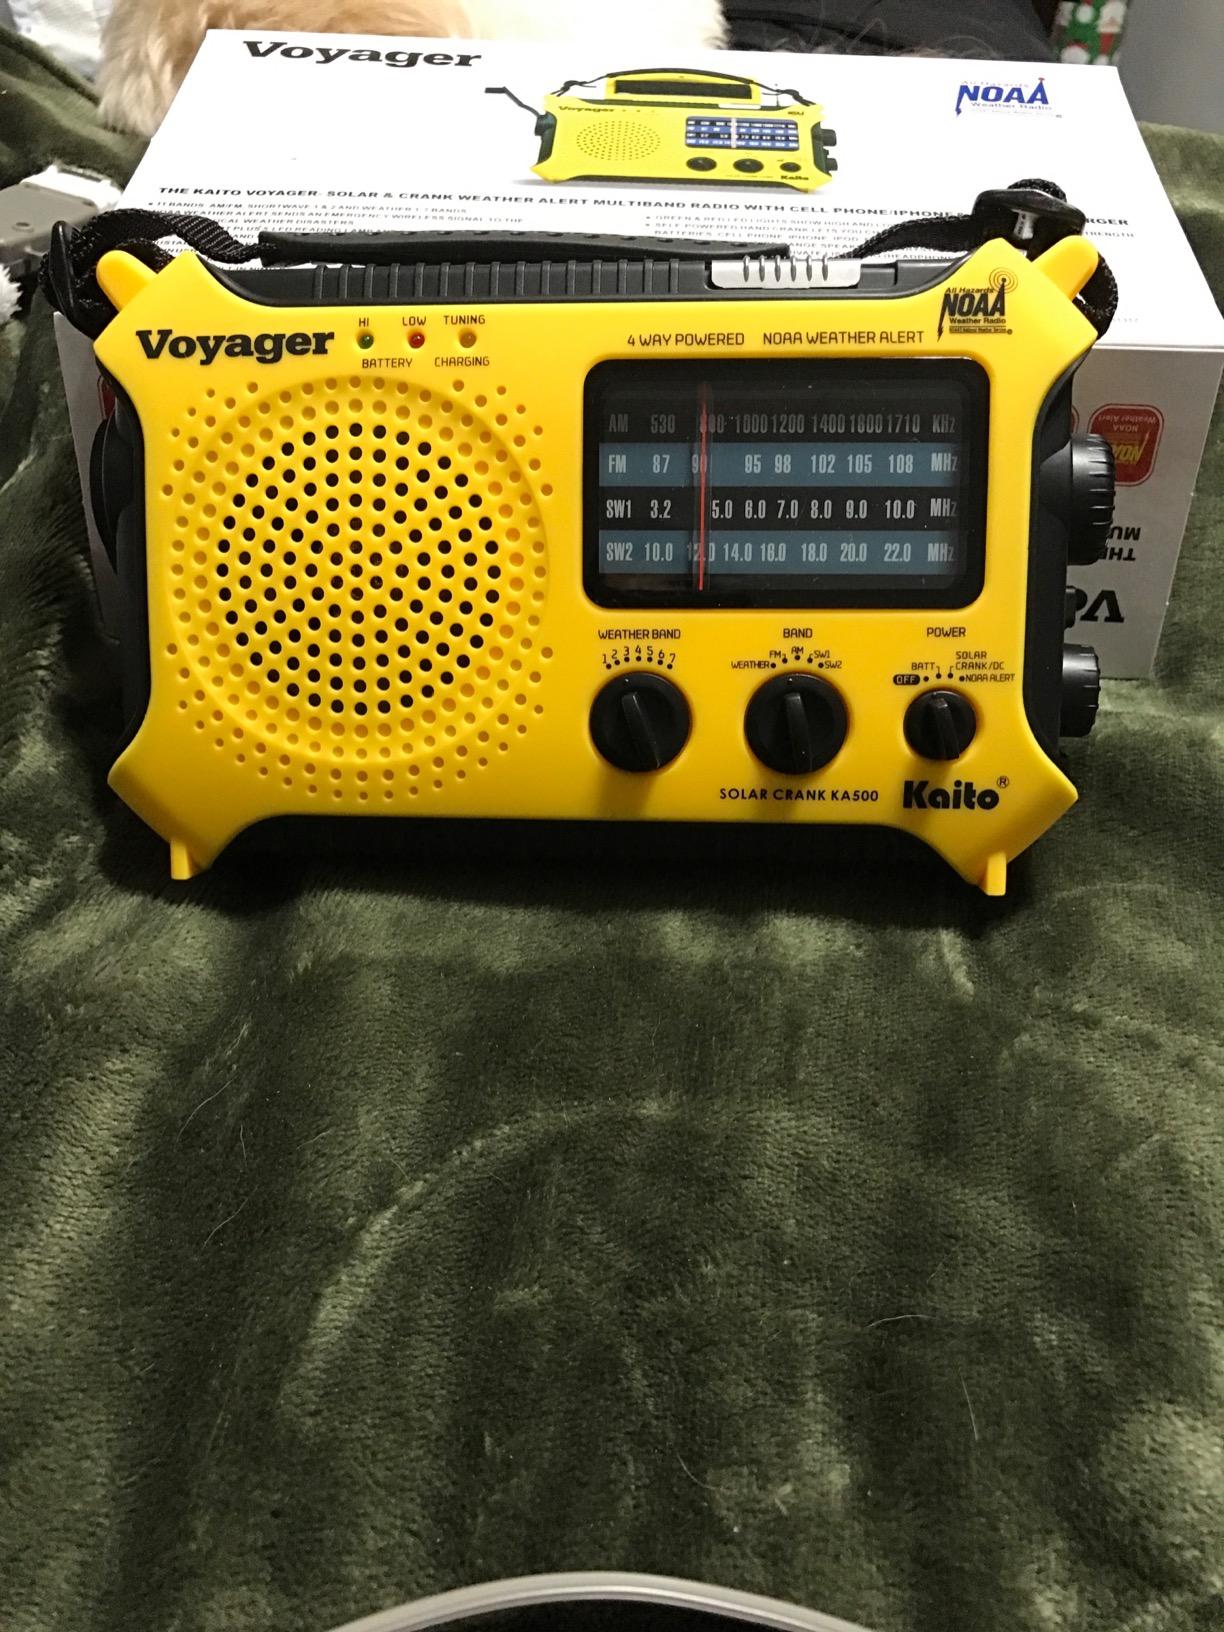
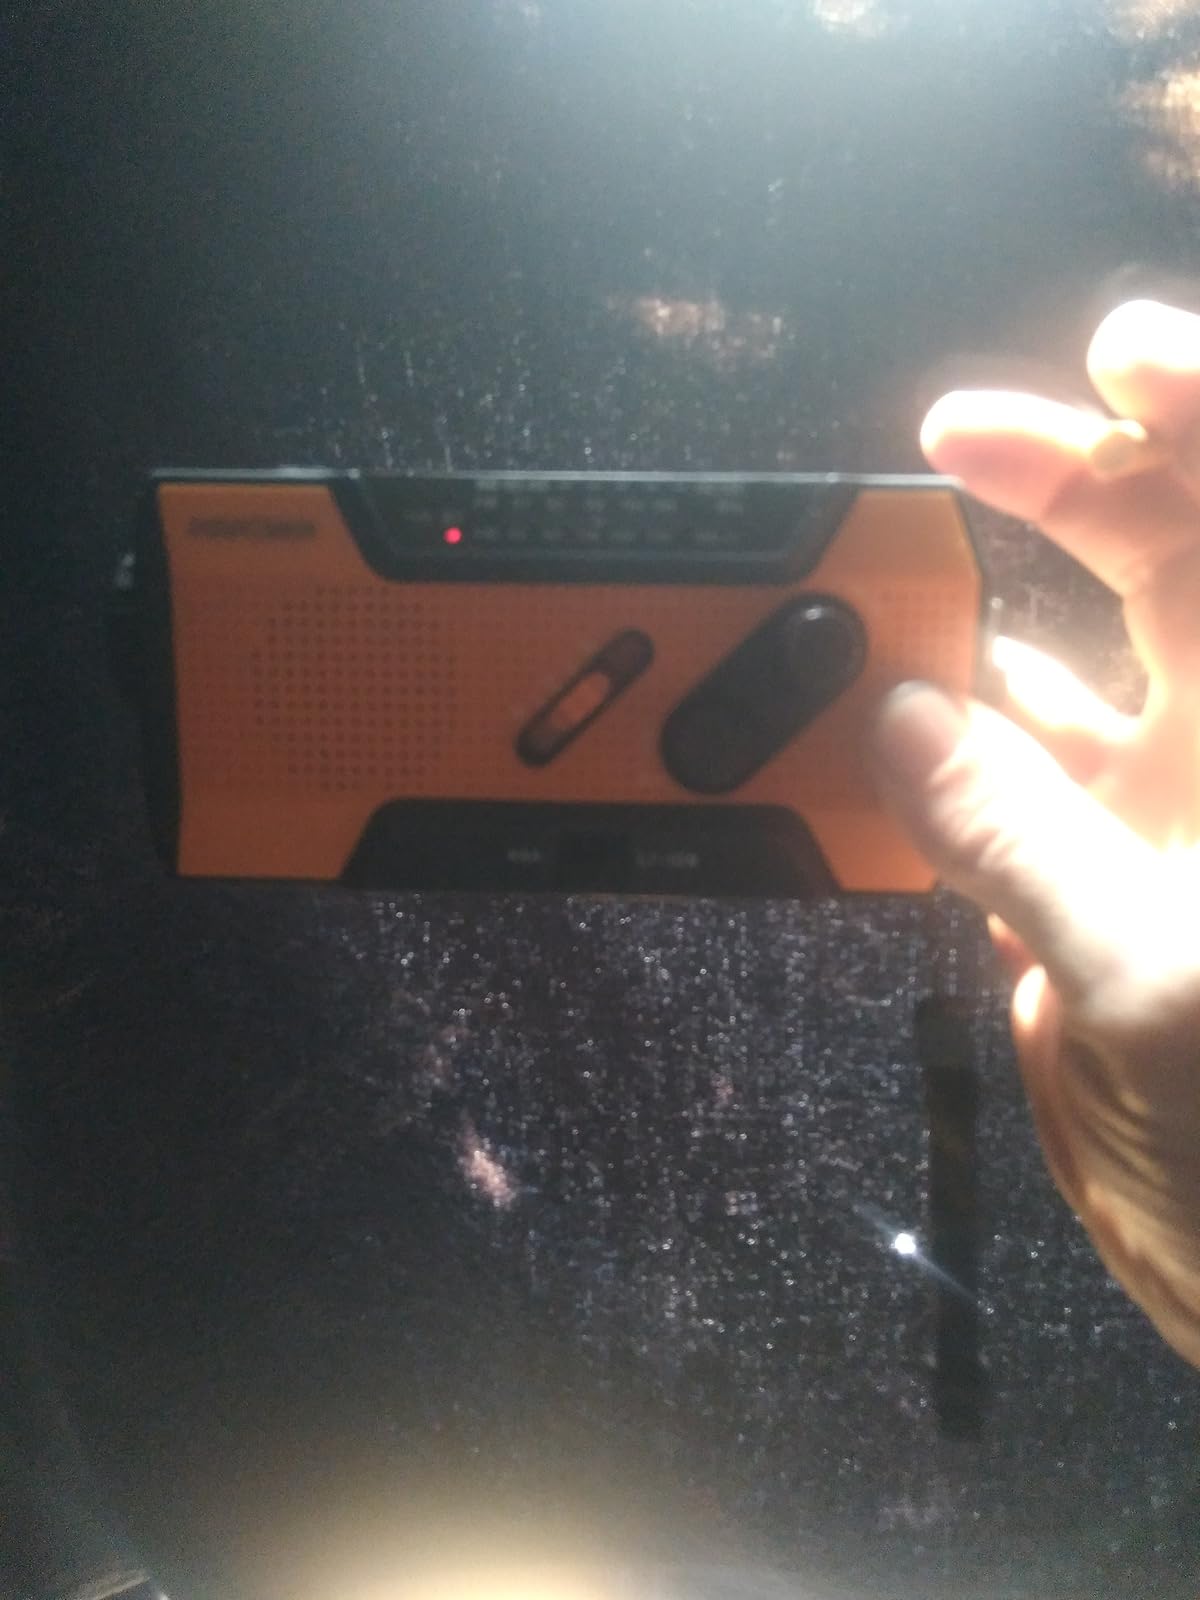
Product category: radio
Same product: no